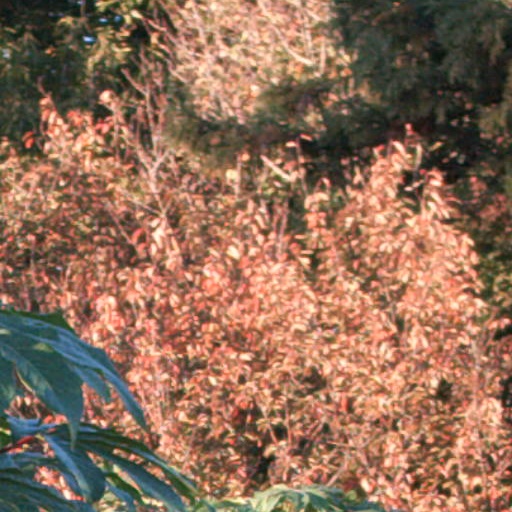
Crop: cassava